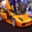
Label: automobile